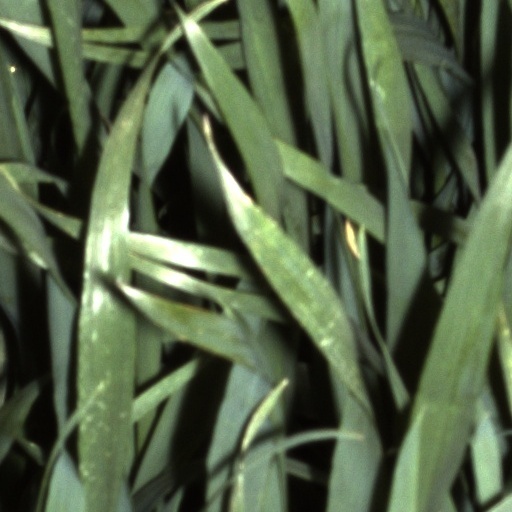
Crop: wheat